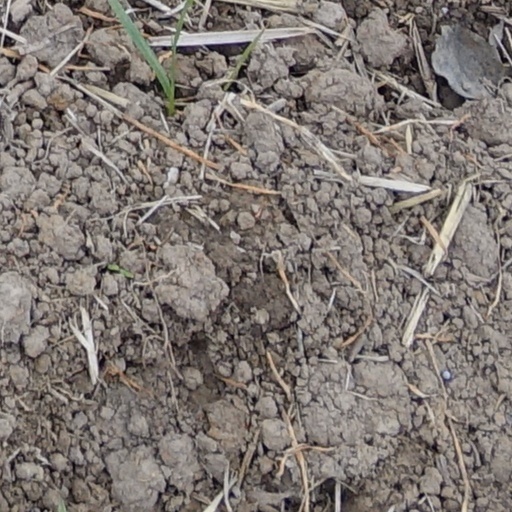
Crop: wheat